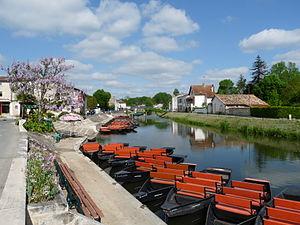
Quai Louis Tardy à Coulon (Deux-Sèvres)
Le Marais poitevin est une région naturelle de France à cheval entre les départements de Vendée, des Deux-Sèvres et de Charente-Maritime ainsi qu'entre les régions Nouvelle-Aquitaine et Pays de la Loire.
Coulon est une commune du centre-ouest de la France située dans le département des Deux-Sèvres en région Nouvelle-Aquitaine. C'est un haut lieu touristique du marais poitevin, la capitale de la « Venise verte », c'est-à-dire sa partie orientale également connue sous le nom de « marais mouillé », par opposition au « marais desséché ».